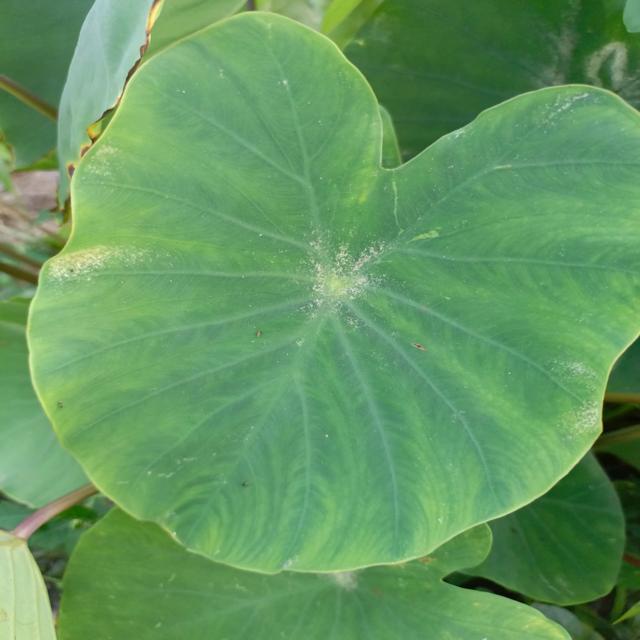
Label: Early_Blight